C Painter

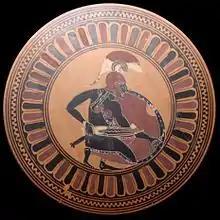
Inside of a Siana cup: a squatting warrior brandishing a sword; perhaps Achilles awaiting Troilos. '’Circa’’ 560 BC. Munich: Staatliche Antikensammlungen

The C Painter was one of the most important Attic black-figure vase painters. His works date to "circa" 575–550 BC.